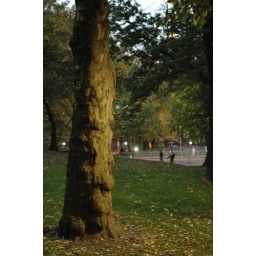
This tree looked cool with a street lamp shining on it in the evening